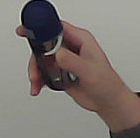
Product: nivea_rollon